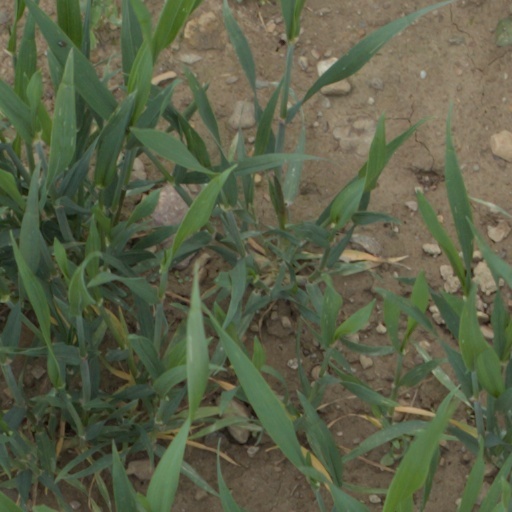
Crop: wheat